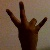
The image shows a hand gesture representing the number 7 in Indian Sign Language.